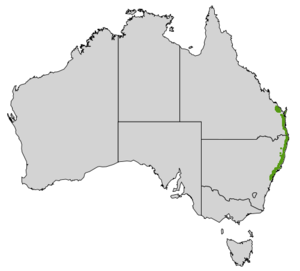
Banksia aemula est une espèce d'arbustes ou de petits arbres à lignotuber de la famille des Proteaceae. On le rencontre de Bundaberg à Sydney sur la côte est australienne. Certains sujets peuvent atteindre 8 m de haut dans les landes littorales sur des sols sablonneux profonds, formant des peuplements appelés wallums. Il a une écorce orange froissée, des feuilles dentées vert brillant et des inflorescences vert jaune qui apparaissent à l'automne. L'inflorescence devient ensuite grise et des follicules gris foncé font alors leur apparition. Banksia aemula a la capacité de redémarrer sa croissance à partir de son lignotuber après un feu de broussaille.